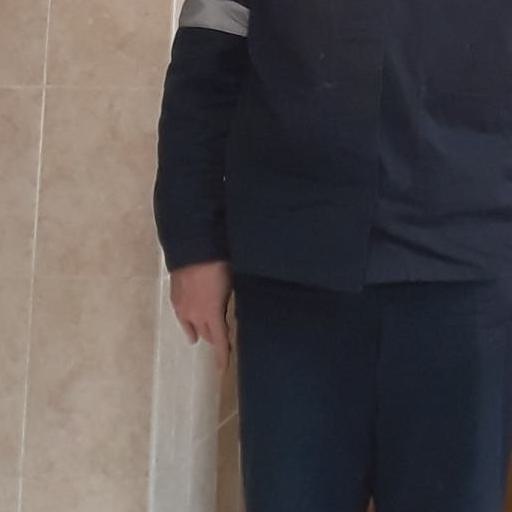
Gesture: no_gesture